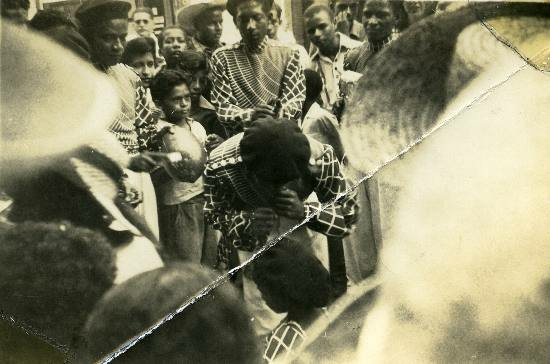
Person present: Yes